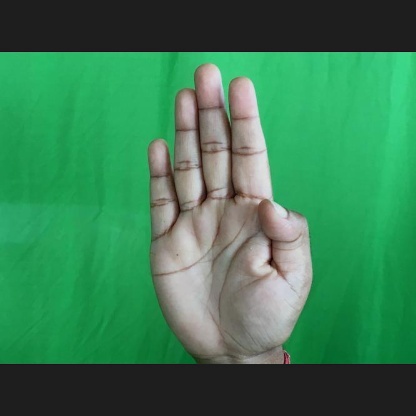
Mudra: Pathaka